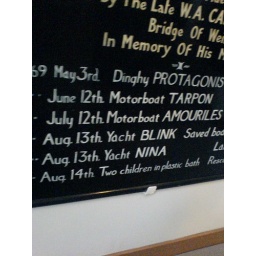
Two children in a plastic bath